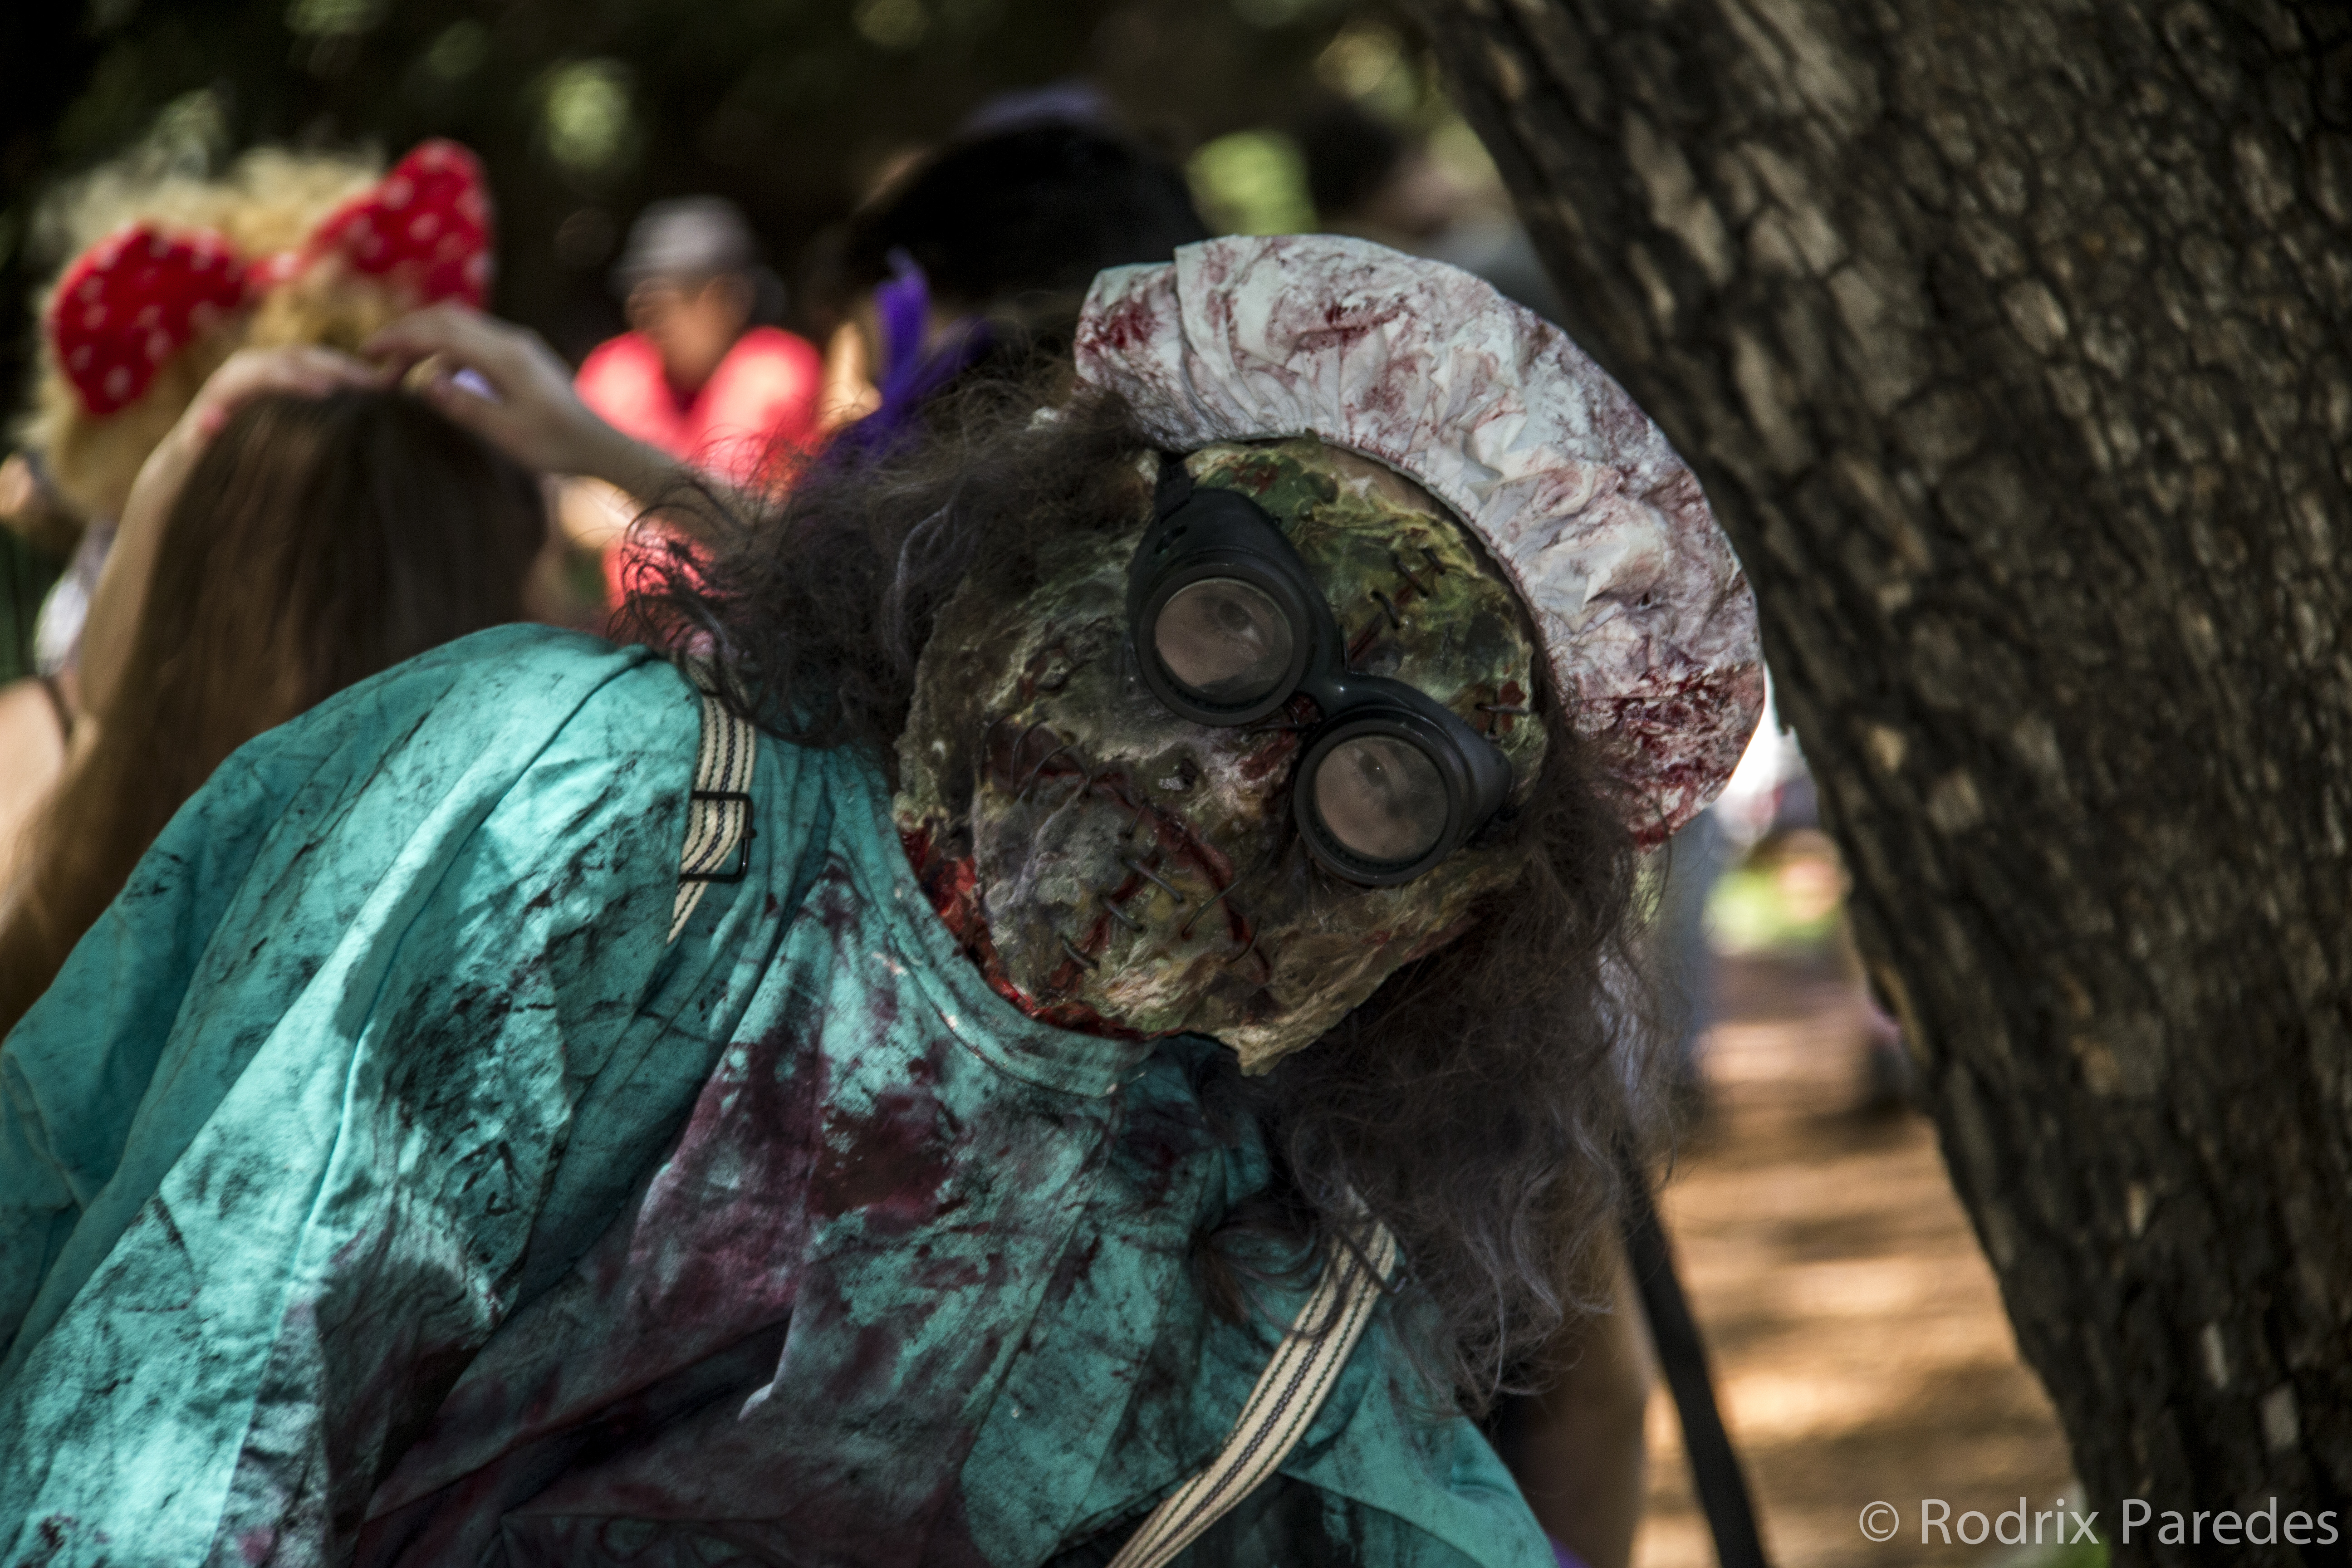
photo, carnival, color, clothing, festival, zombie, foto, argentina, costume, rodrigoparedes, buenosaires, ar, 160378, www160378com, info160378com, zombiewalkbuenosaires, canon60d, zombiewalk2014